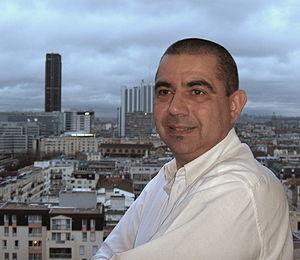
Portrait d'Olivier Delorme le 2 décembre 2007.
Olivier Delorme est un écrivain et historien français né le 14 mars 1958 à Chalon-sur-Saône.